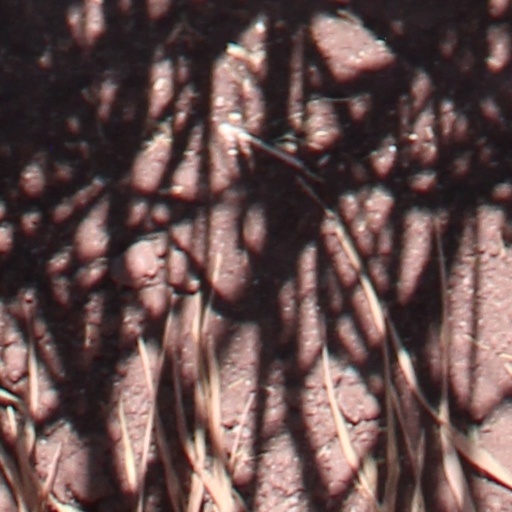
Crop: wheat